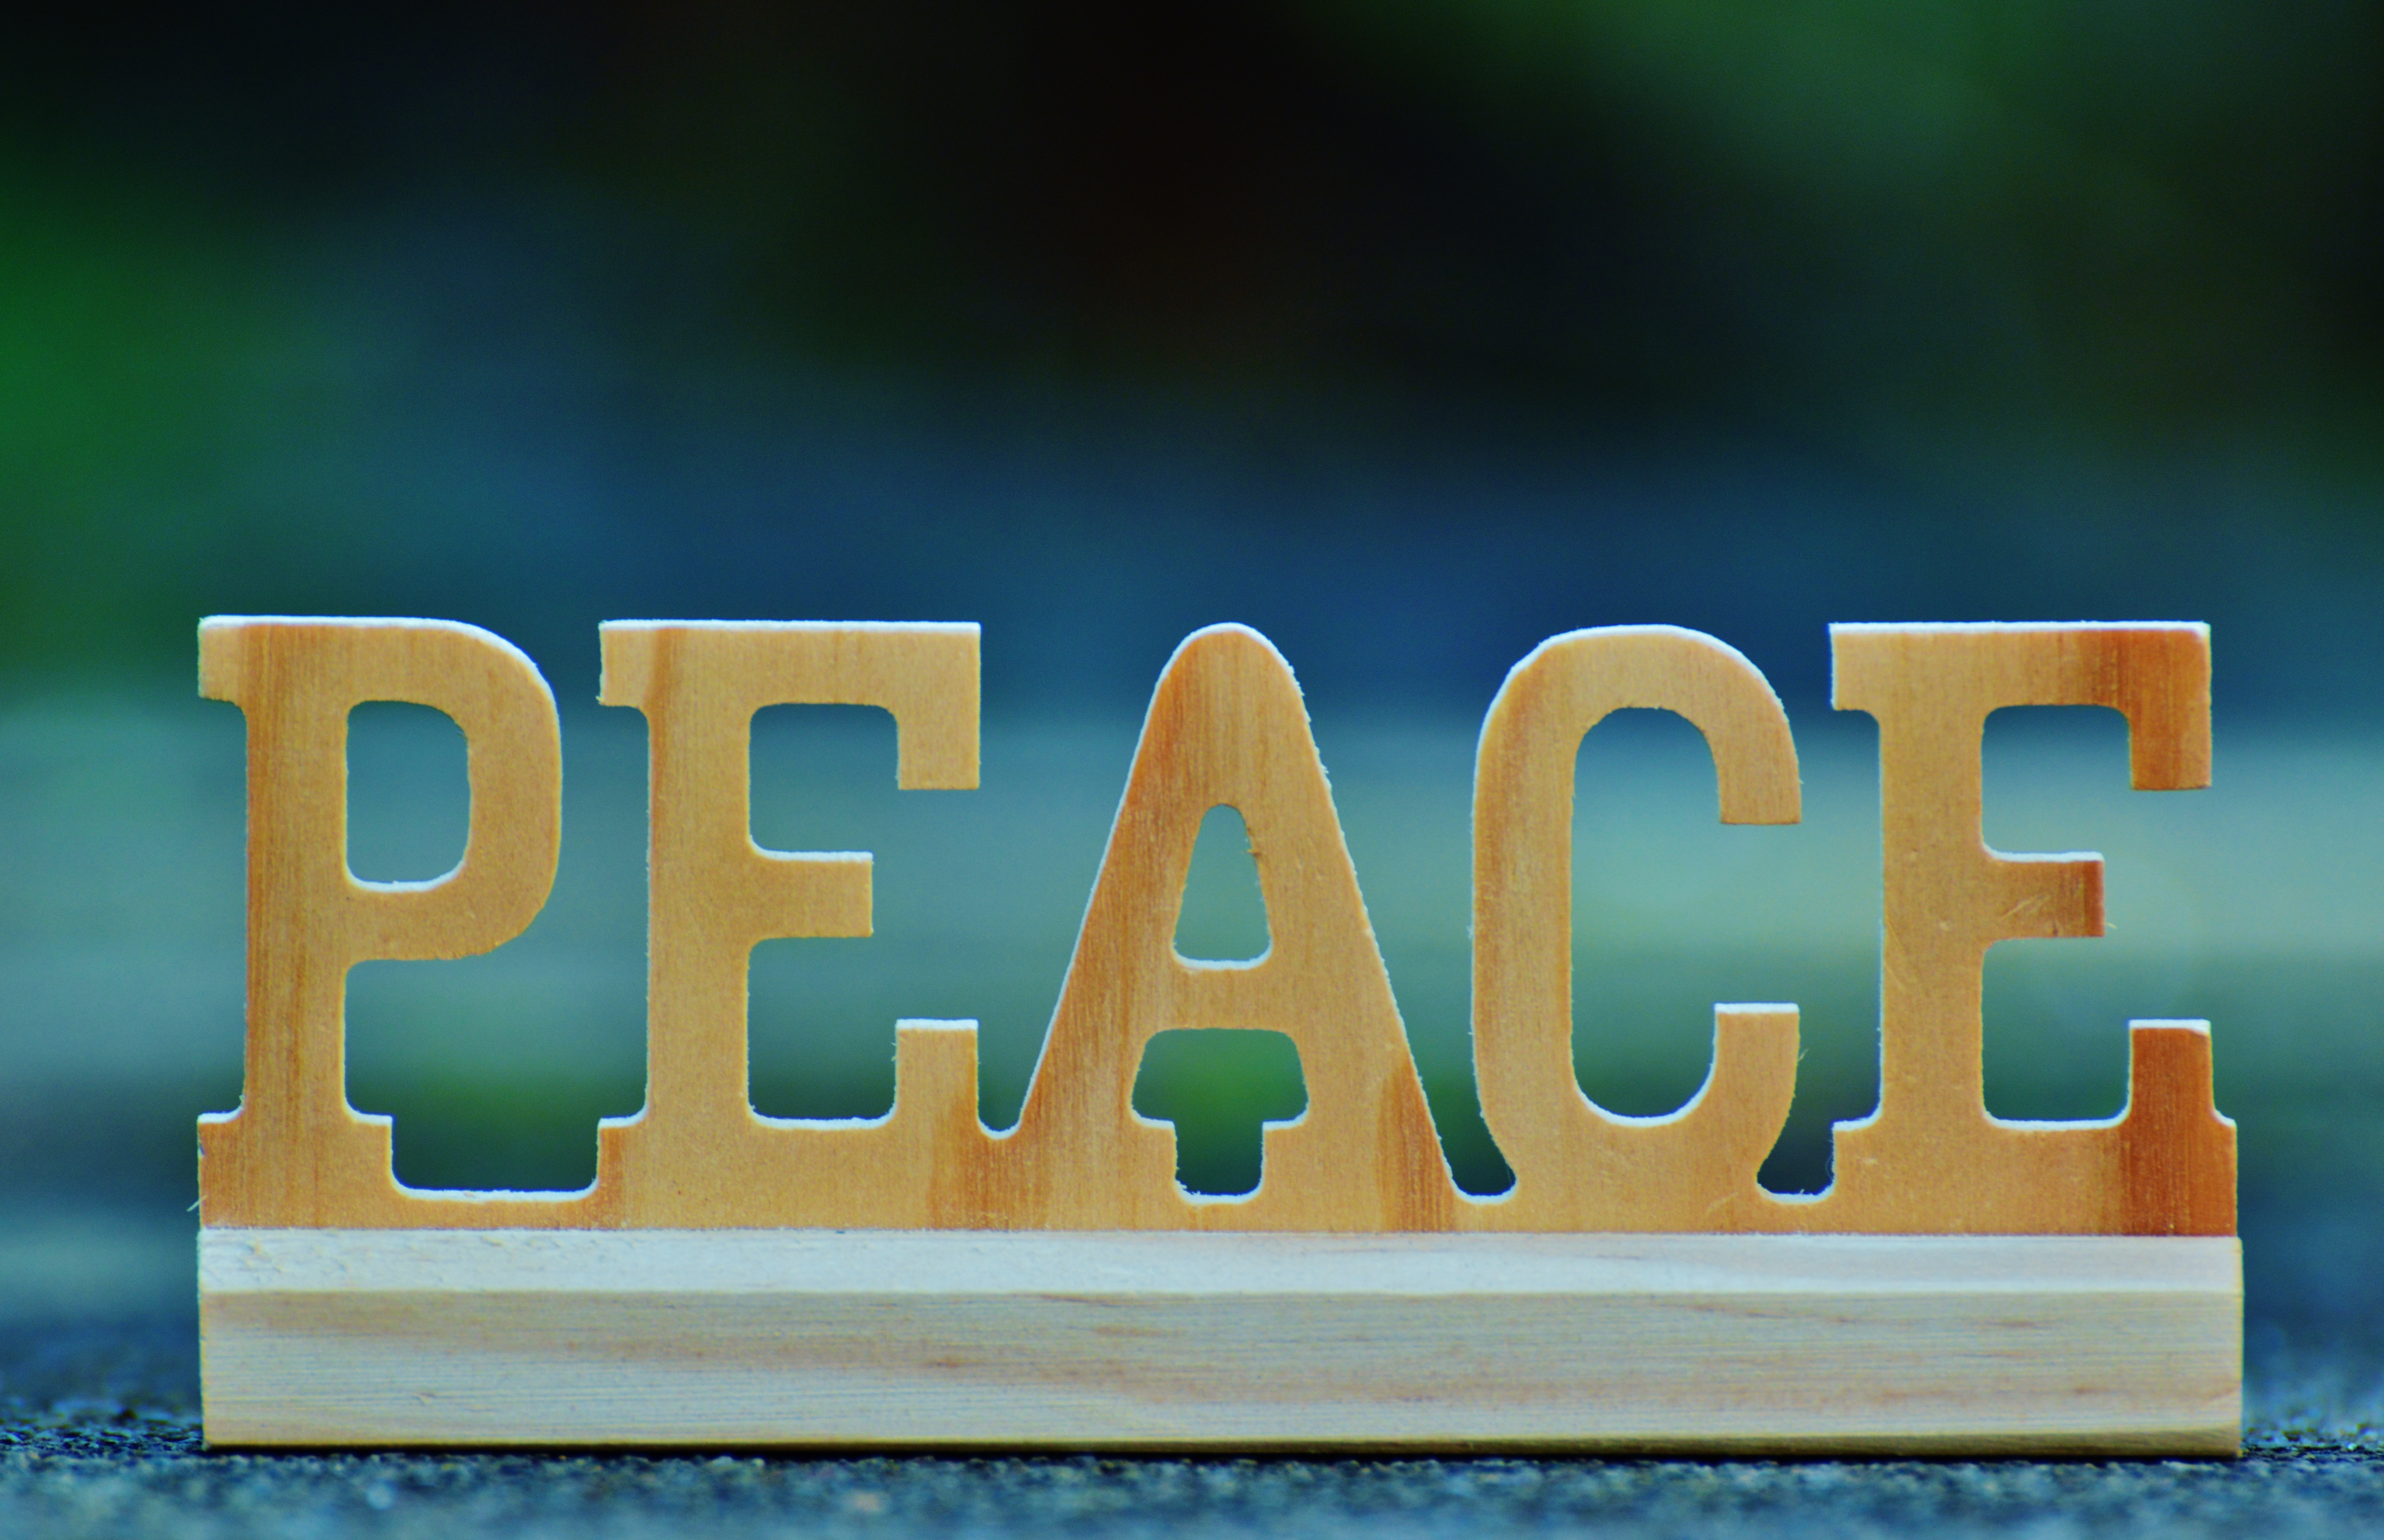
number, social, sign, love, color, peaceful, human, blue, brand, font, text, humanity, friendly, harmony, friendliness, non violent, accommodating